Coddington Cemetery

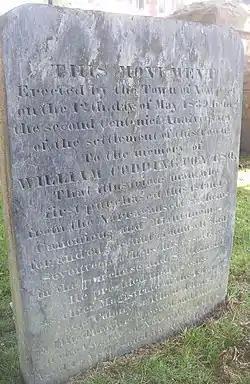

The Coddington Cemetery at 34 Farewell Street is a very old colonial cemetery with 93 known interments, and has the largest number of interred colonial governors of any cemetery in the state, including William Coddington, Nicholas Easton, William Coddington, Jr., Henry Bull, John Easton, and John Wanton, all Quakers. None of the governor's graves has a governor's medallion like those found at the gravesites of most other colonial governors. The first known interment in this cemetery was that of Mary Moseley Coddington, the wife of Governor William Coddington, who died in 1647, and the last interment was that of James Easton who died in 1796.